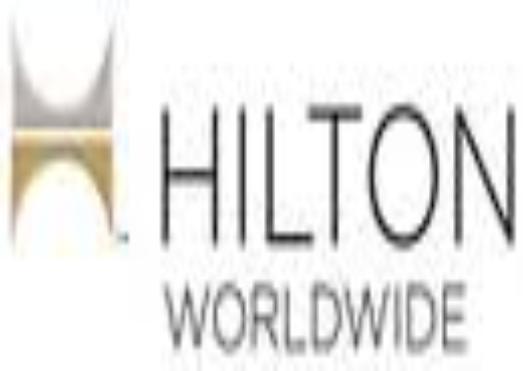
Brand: Hilton Worldwide-1
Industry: Others